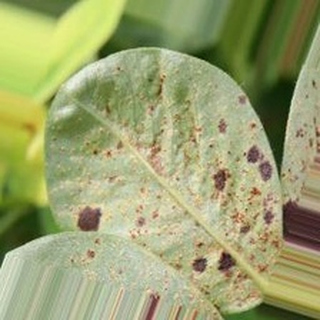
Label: groundnut_rust